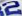
Number: 2